Boston College Eagles men's basketball

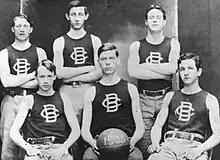
Boston College basketball, ca. 1900

In 1904, the first men's varsity team was sanctioned at Boston College, and was coached by James Crowley. On December 26 of that year, BC played its first-ever game, losing 8–6 to Battery H of Navy. The team earned its first win that season against Tufts, 23–17, in Medford. Basketball, not a popular sport at the turn of the 20th century, suffered through years of weak fan support and lasted three initial seasons before being abandoned. A brief revival in the early 1920s brought the men's team back before being dropped again following the 1924–25 season. Finally, following World War II when the sport began to gain popularity in the United States, the basketball team became a permanent part of the Boston College athletics program for the 1945–46 season. Through 2021–22, there have been 84 seasons of BC basketball.